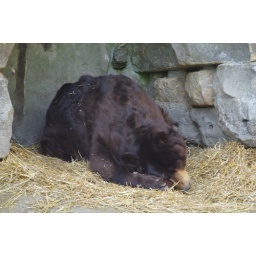
North american black bear (ursus americanus) in Pittsburgh ZOO. Pentax K-7 with Sigma 50-500mm f4-6.3 APO EX.